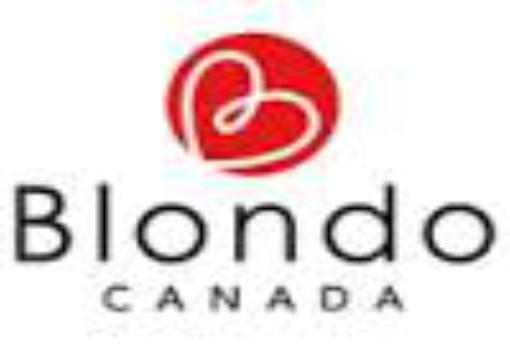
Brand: Blondo
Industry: Clothes